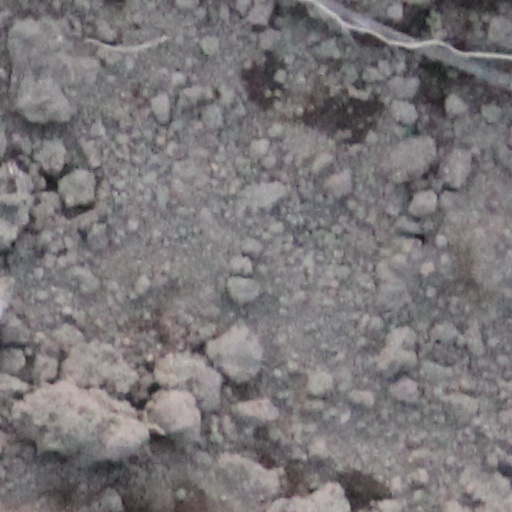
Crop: wheat